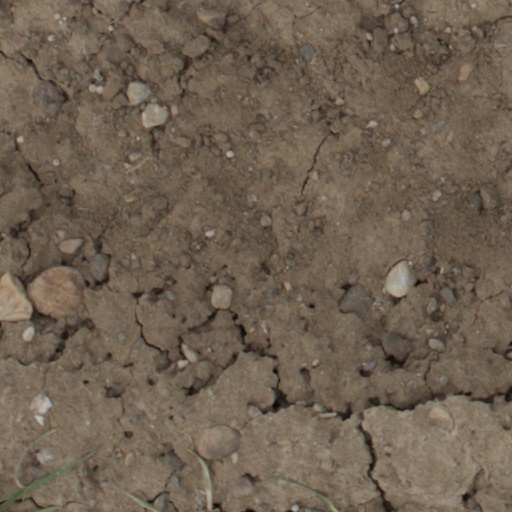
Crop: wheat